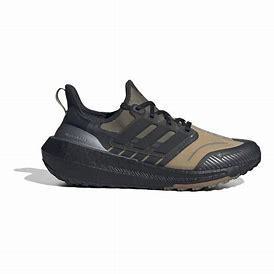
Brand: Adidas
Model: Ultraboost Light Lauf